Jim Towey

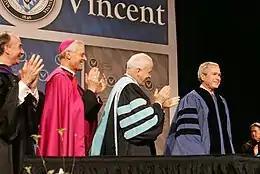
President George W. Bush delivered the 2007 commencement address for Saint Vincent College. Right to left: Bush, Towey, Archbishop Donald Wuerl, and SVC board president J. Christopher Donahue.

On February 1, 2002, President George W. Bush named Towey the Director of the White House Office of Faith-Based and Community Initiatives. Jeb Bush, the president's brother, was a personal friend of Towey and had recommended him for the office. Towey was initially named Deputy Assistant to the President, a less senior rank than that held by his predecessor at the OFBCI, John J. DiIulio. He reported to John Bridgeland, the director of the USA Freedom Corps. In January 2005, he was promoted to Assistant to the President and began reporting to Bush.